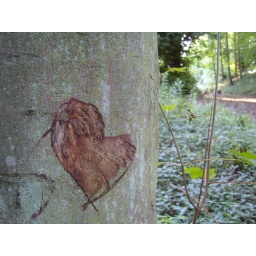
A heart that was carved into a tree I spotted whilst walking in Ampthill Park